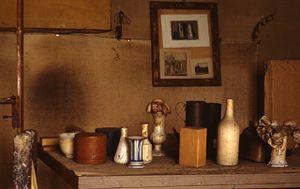
Giorgio Morandi est un peintre et graveur italien contemporain.